Siegen Hauptbahnhof

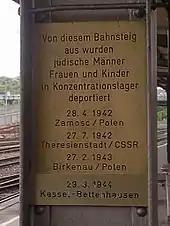
Former commemorative plaque on platform 3 (now renewed)

Between 1942 and 1944, during the Nazi period, people, most of whom were Jewish, were deported from Siegen station to concentration camps. A commemorative plaque on platform 4 is a reminder of this on the initiative of the "Aktiven Museums Südwestfalen".